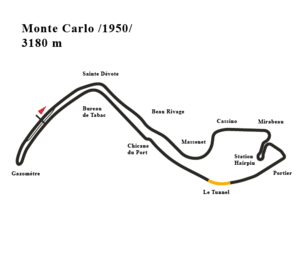
Le Grand Prix automobile de Monaco 1932 est un Grand Prix qui s'est tenu sur le circuit de Monaco le 17 avril 1932.
Le Grand Prix automobile de Monaco 1935 est un Grand Prix qui s'est tenu sur le circuit de Monaco le 22 avril 1935.
Le Grand Prix automobile de Monaco 1930 est un Grand Prix qui s'est tenu sur le circuit de Monaco le 6 avril 1930.